St. Mary's Church, Osnabrück

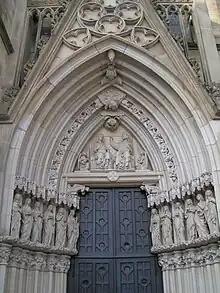
The "Brautportal" of St. Marien in Osnabrück

The "Brautportal" is located on the south side of St. Marien. The opulent decorations and the high wimperg signify the Brautportal's status as the main entrance to the Marienkirche. The figures around its frame represent the Clever and the Foolish Virgins. On the left-hand side are the figures of the five Clever Virgins, led by the “Ecclesia”, and on the right are the four Foolish ones, led by the “Synagoge”. (See Ecclesia and Synagoga for more information.) The leaders of the groups standing on the columns represent the New and the Old Covenants. The biblical allegory of the Clever and the Foolish Virgins is often to be found on sacred buildings in Germany. On the arch of the Brautportal – the tympanum – the Coronation of the Virgin is portrayed. Tracery ornamentation on the wimperg and an open-work tracery balustrade frame this work. The Coronation of the Virgin, along with the allegory of the Clever and Foolish Virgins, are replicas from the second half of the 19th century. The originals from the early 14th century are at Osnabrück's (Museum of Cultural History).